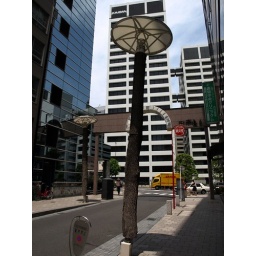
Fake tree street furniture in Akasaka, Tokyo